Aarhus Amtstidende

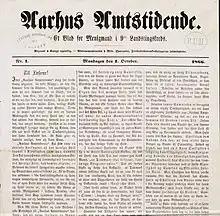

Aarhus Amtstidende was a newspaper which was published in Aarhus between 1866 and 1965. During its long existence it adopted various political stances. It was started as a leftist publication, but then it became affiliated with the Venstre party.